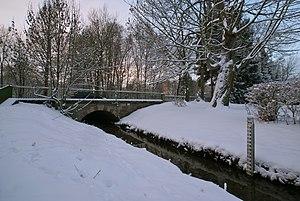
Hambourg (Rahlstedt), Allemagne: Le pont de la Rahlstedter Straße sur la Stellau